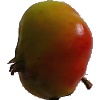
Label: Apple Red Yellow 2